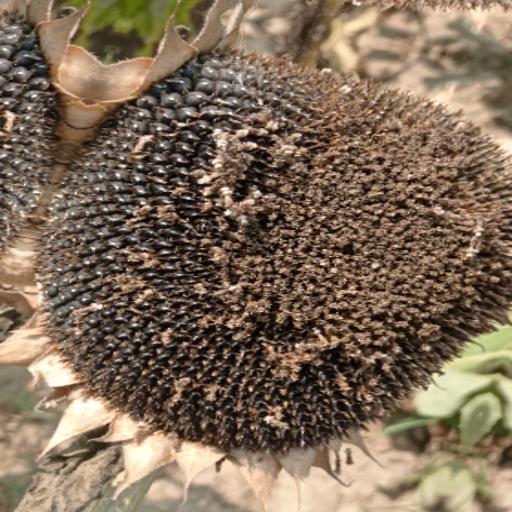
Label: Gray_mold